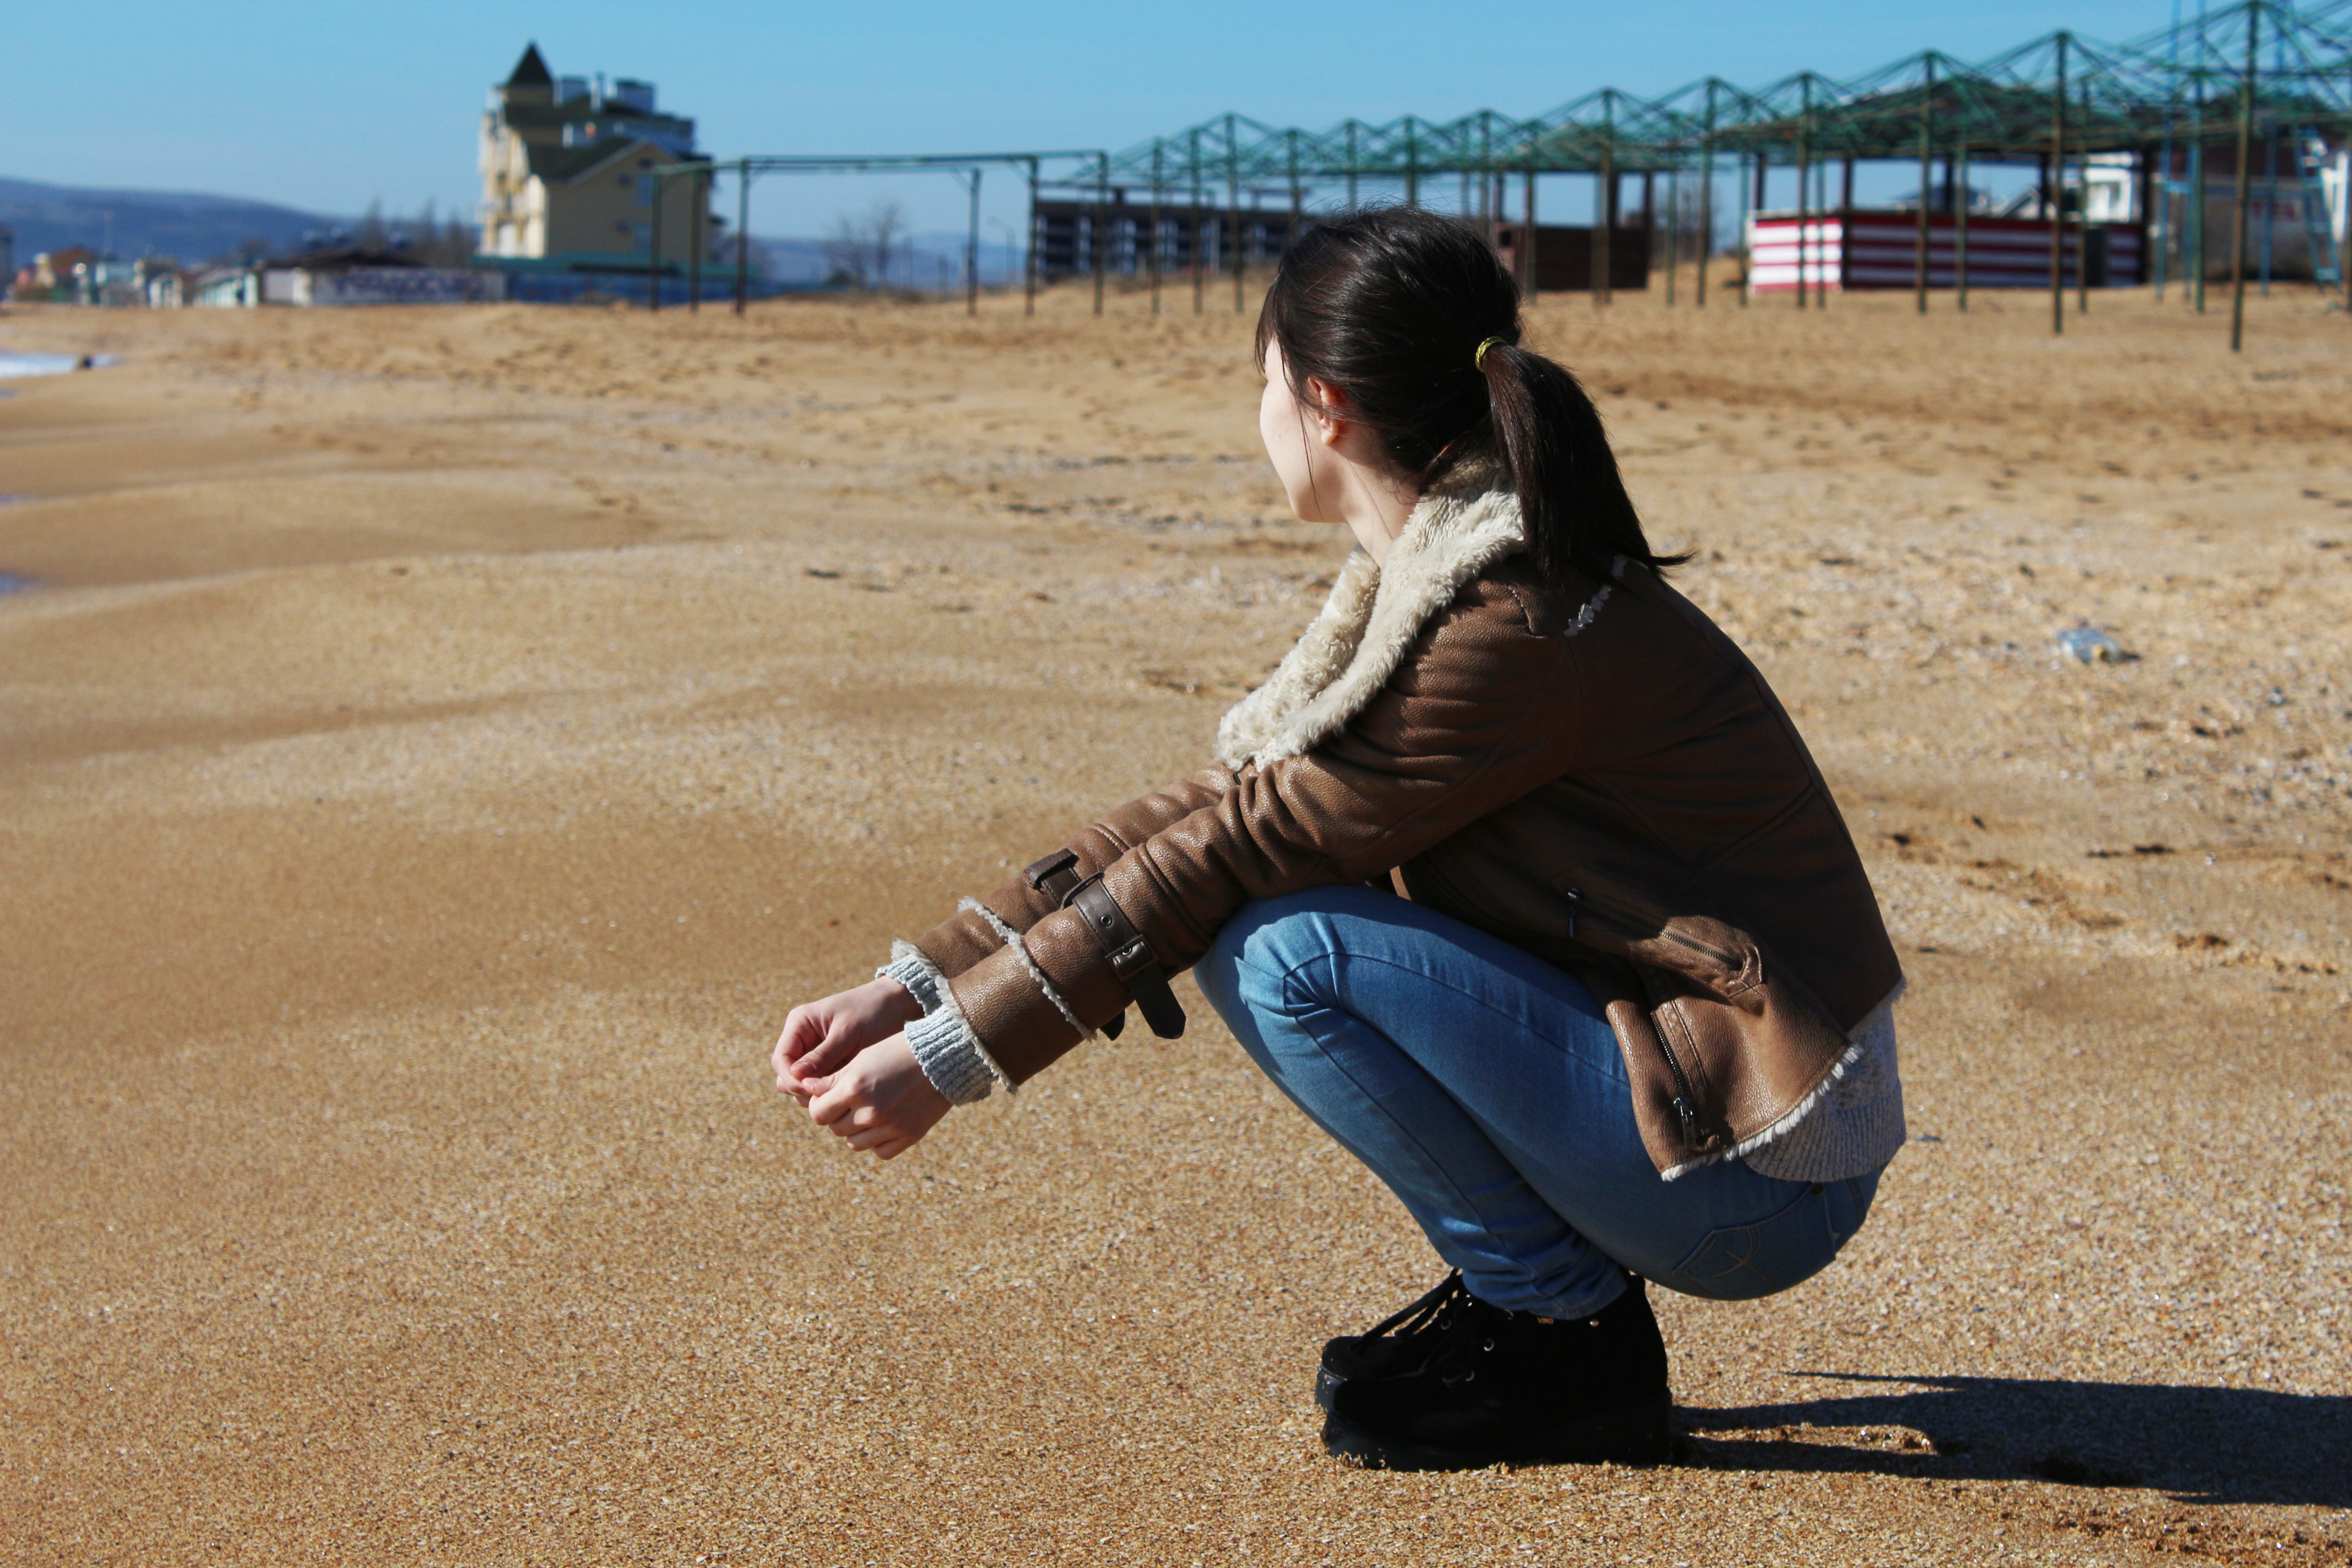
sand, girl, sun, human positions